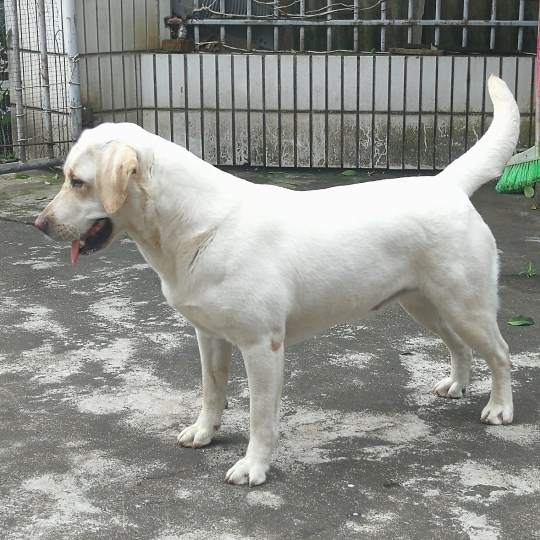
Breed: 3580-n000122-Labrador_retriever